Gonçalo Inácio

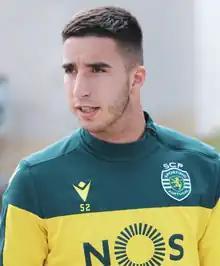
Inácio with Sporting CP in 2021

Gonçalo Bernardo Inácio (born 25 August 2001) is a Portuguese professional footballer who plays as a centre-back for Primeira Liga club Sporting CP and the Portugal national team.